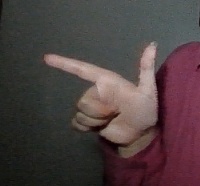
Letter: yaa